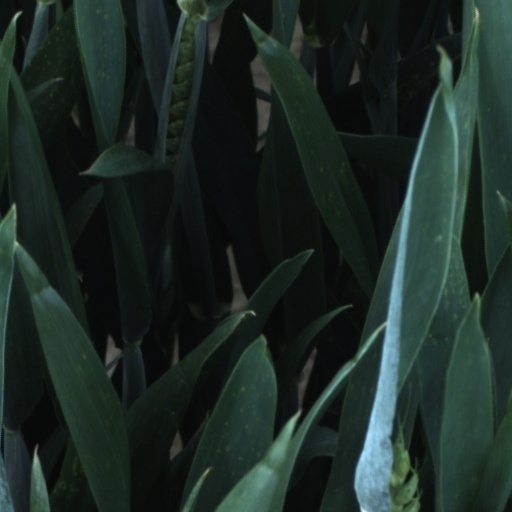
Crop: wheat